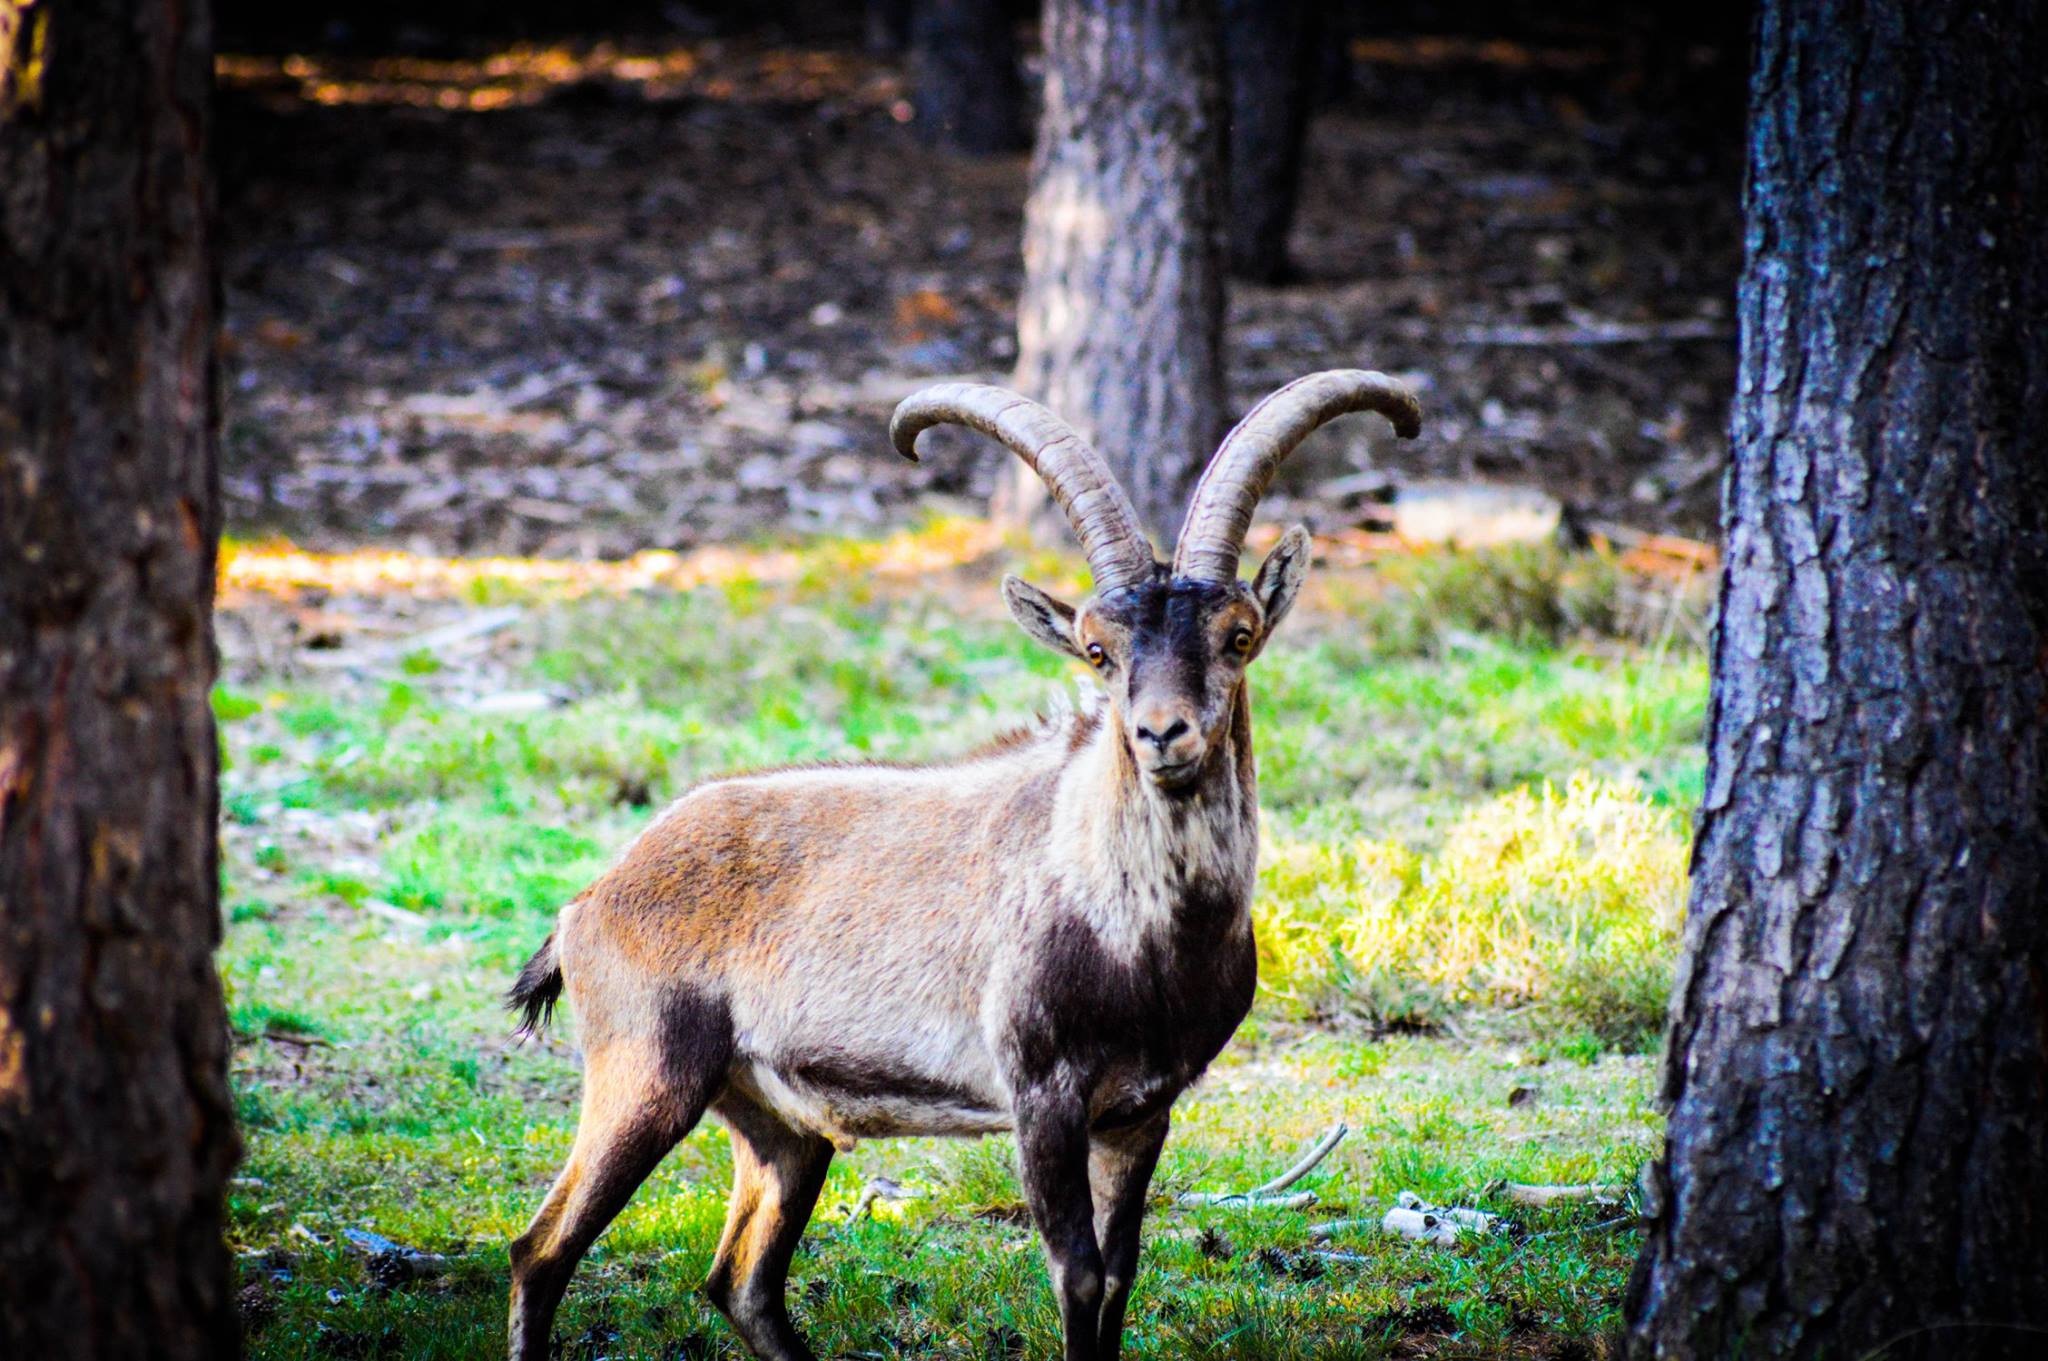
nature, wildlife, deer, goat, zoo, mammal, fauna, vertebrate, natural park, sierra nevada, white tailed deer